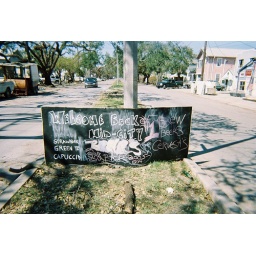
I found this sign as I was driving amongst the abandoned houses in Mid-City.